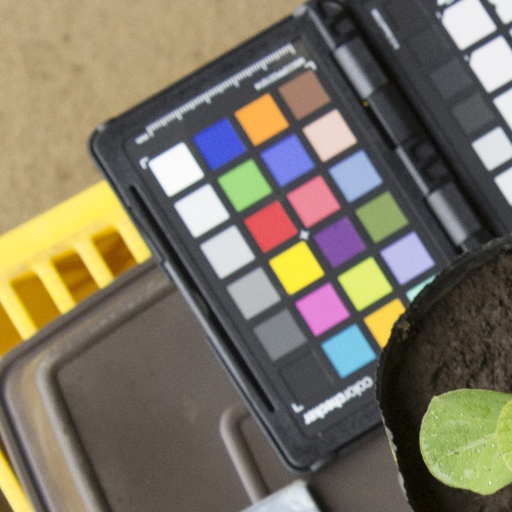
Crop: soybean